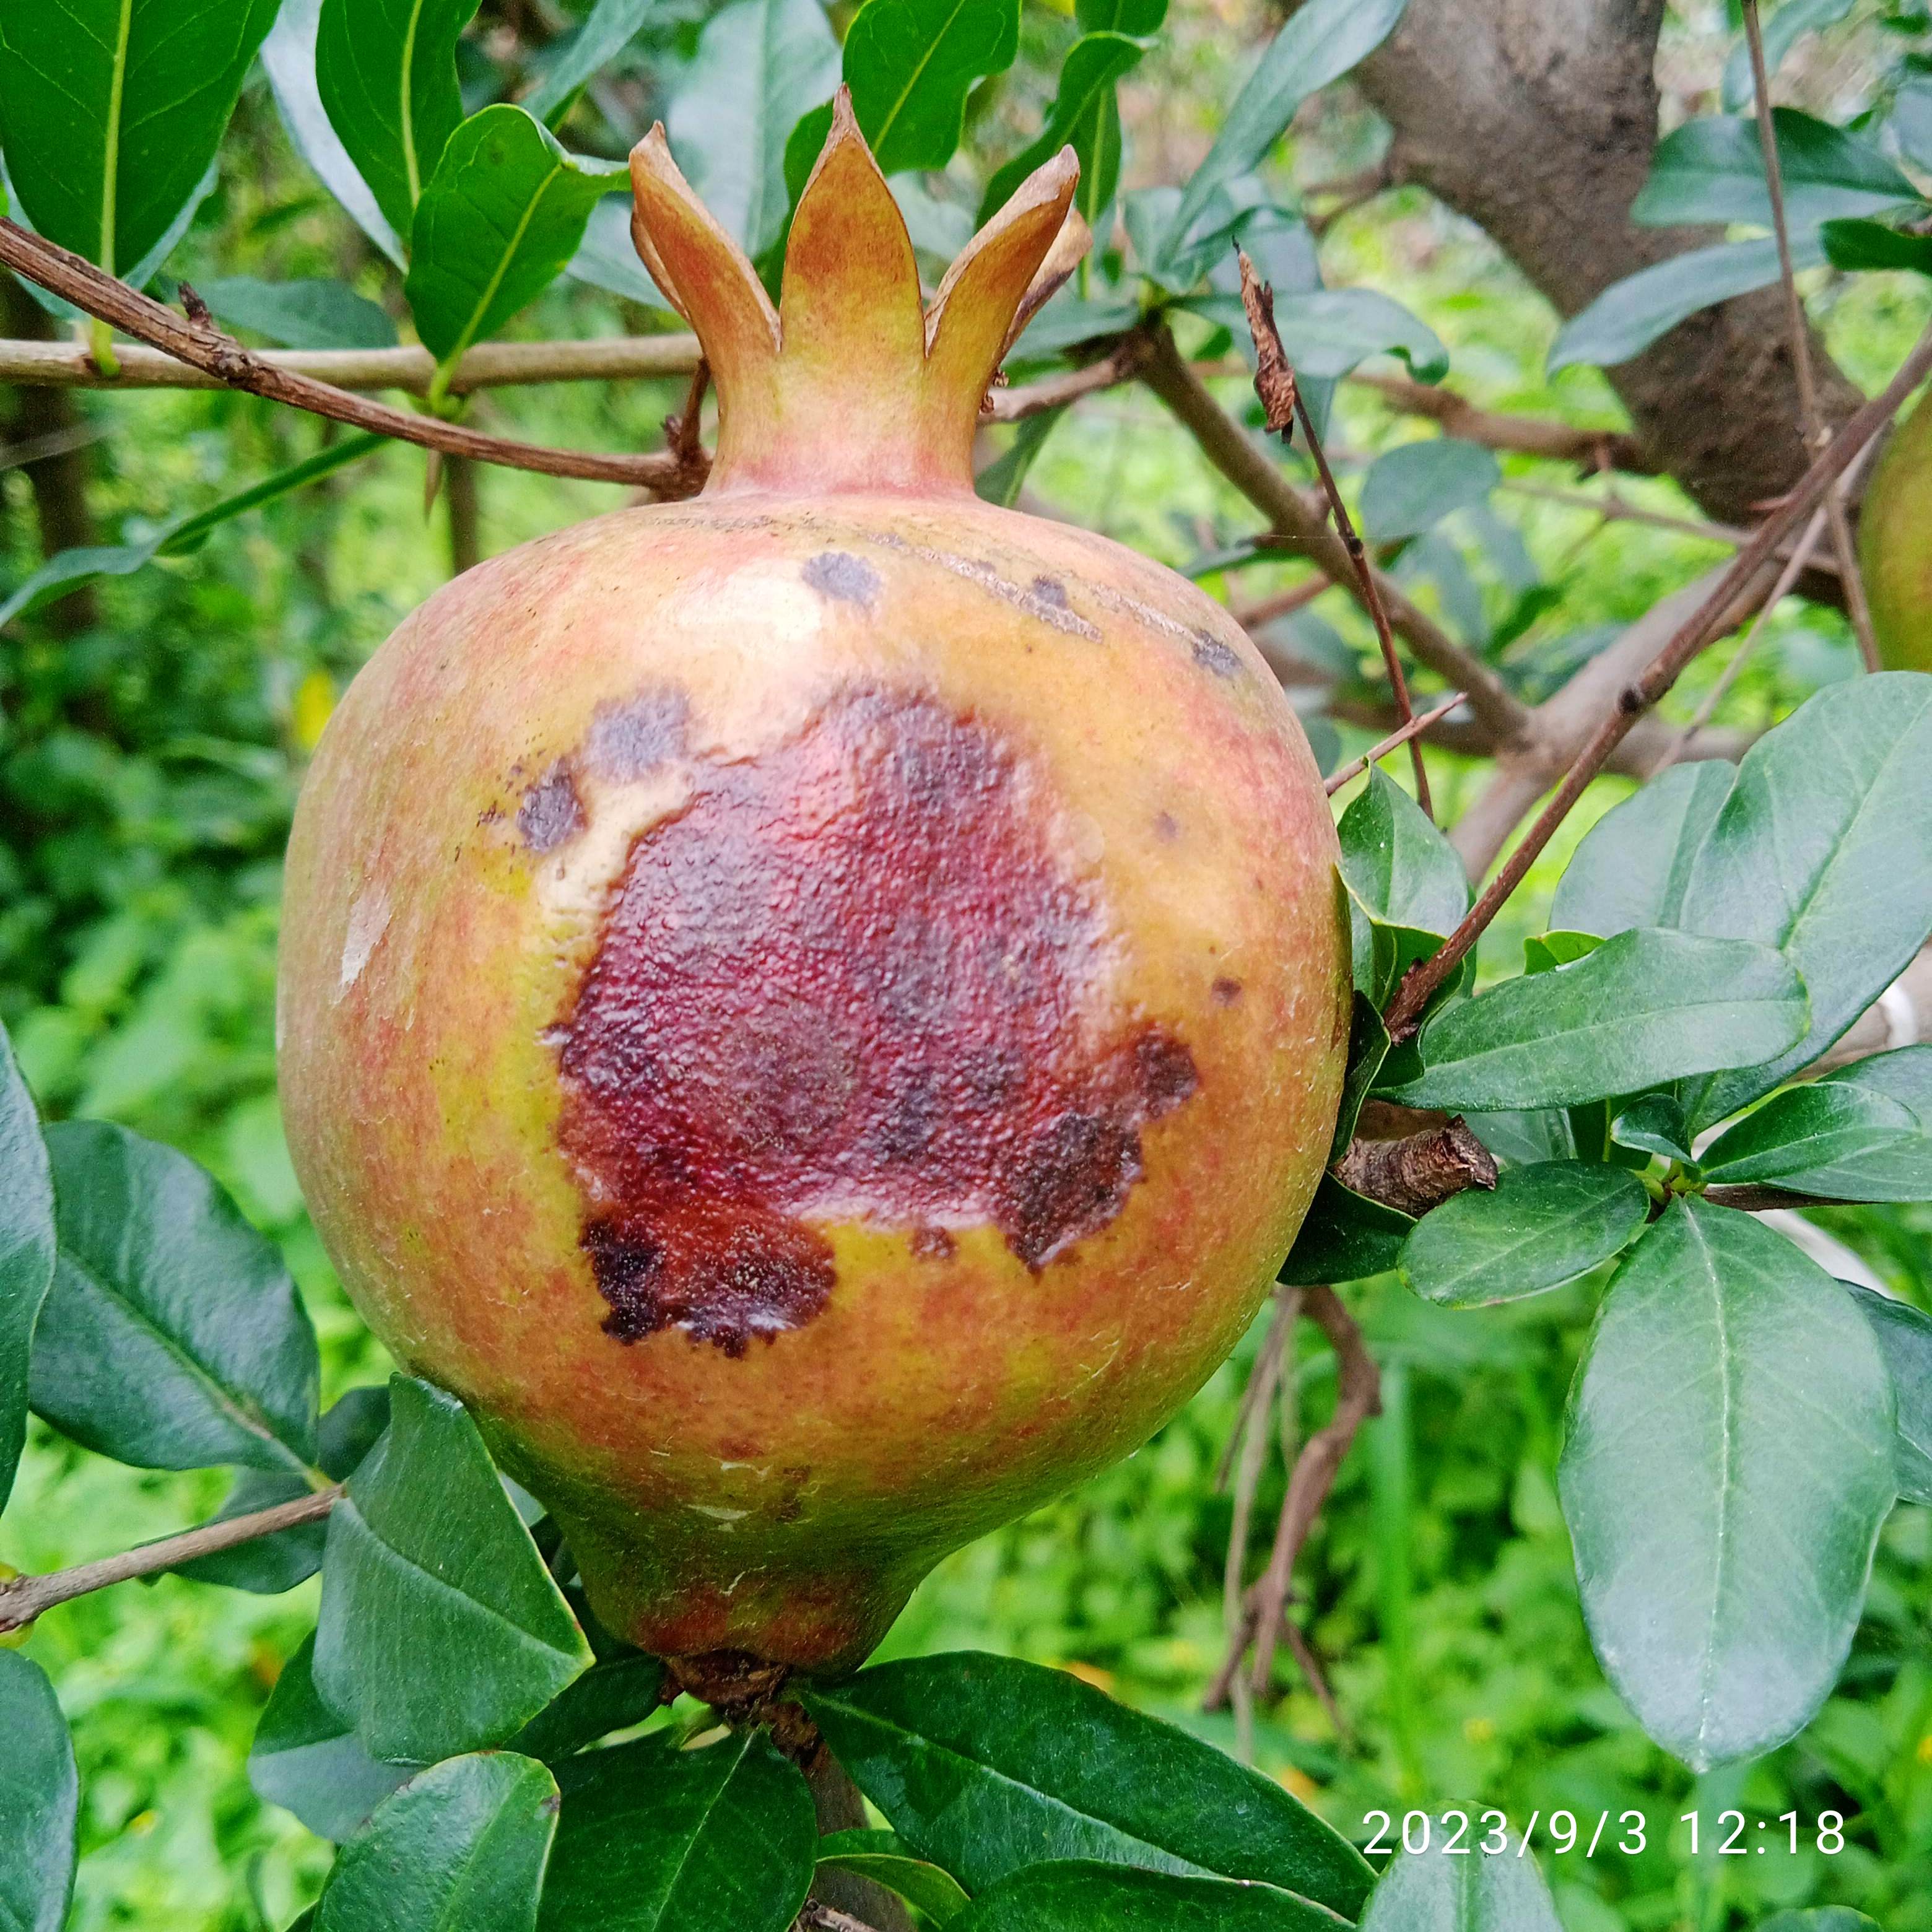
Label: Anthracnose